Economy of Egypt

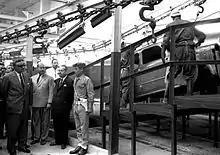
President Nasser at the inauguration of the Nasr Automotive factory in Helwan

Legal reforms under Muhammad Ali and his successors enabled land privatization, displacing a third of the peasantry by the late 19th century. Many had migrated to cities, joining an expanding pool of wage laborers. Meanwhile, the rise of foreign capital eroded Egypt’s artisan guilds, particularly after the 1890 Professional Permits Duty. Guilds fractured, with guild heads becoming labor contractors and members reduced to common laborers, leading to tensions culminating in early labor unrest such as the 1882 Port Said coal loaders' strike.